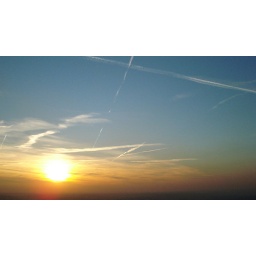
Sunset from the eiffel tower and the clouds formed by aeroplanes...